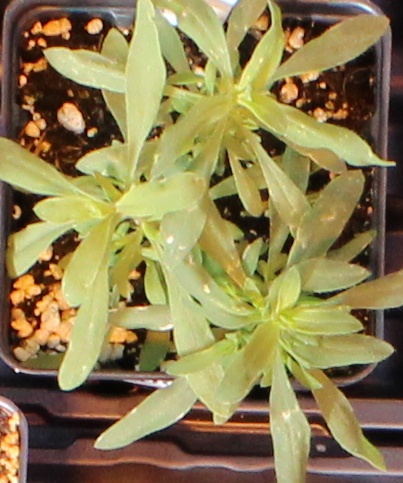
Label: Kochia